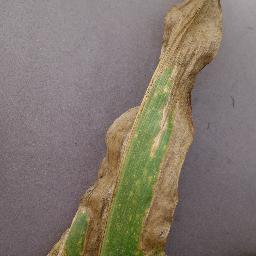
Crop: corn
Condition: (maize)_northern_blight